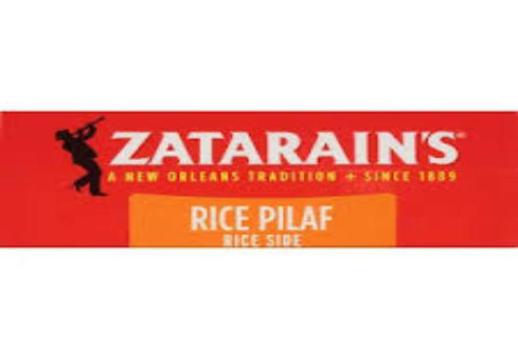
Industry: Food